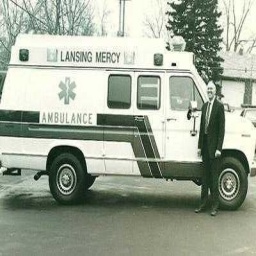
Label: ambulance